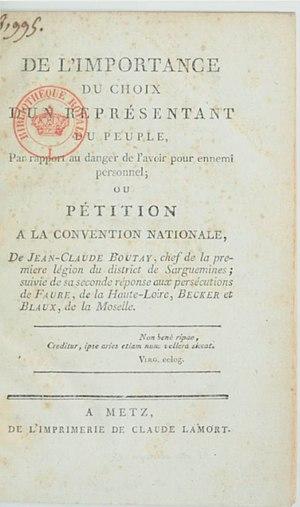
Couverture de la publication ""De l'importance du choix d'un représentant du peuple, par rapport au danger de l'avoir pour ennemi personnel
Jean-Claude Boutay, né à Sarreguemines le 29 novembre 1764, décédé à Saverne le 21 décembre 1823, est Chef de Légion de la Garde Nationale du district de Sarreguemines en 1789, nommé Juré pour la Haute-Cour de Justice du département de la Moselle en 1799 puis Colonel du corps franc de la 3ᵉ division militaire créé en 1814 par Napoléon Ier.